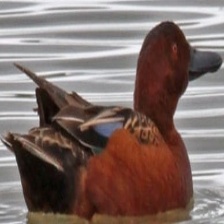
Species: CINNAMON TEAL
Scientific name: ANAS CYANOPTERA
ImageNet parent category: drake